Donner Creek

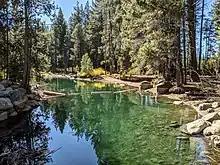
Donner Creek, looking upstream where it leaves Donner Lake

Donner Creek is a stream in Nevada County, California, that flows into and out of Donner Lake. It is a tributary to the Truckee River.